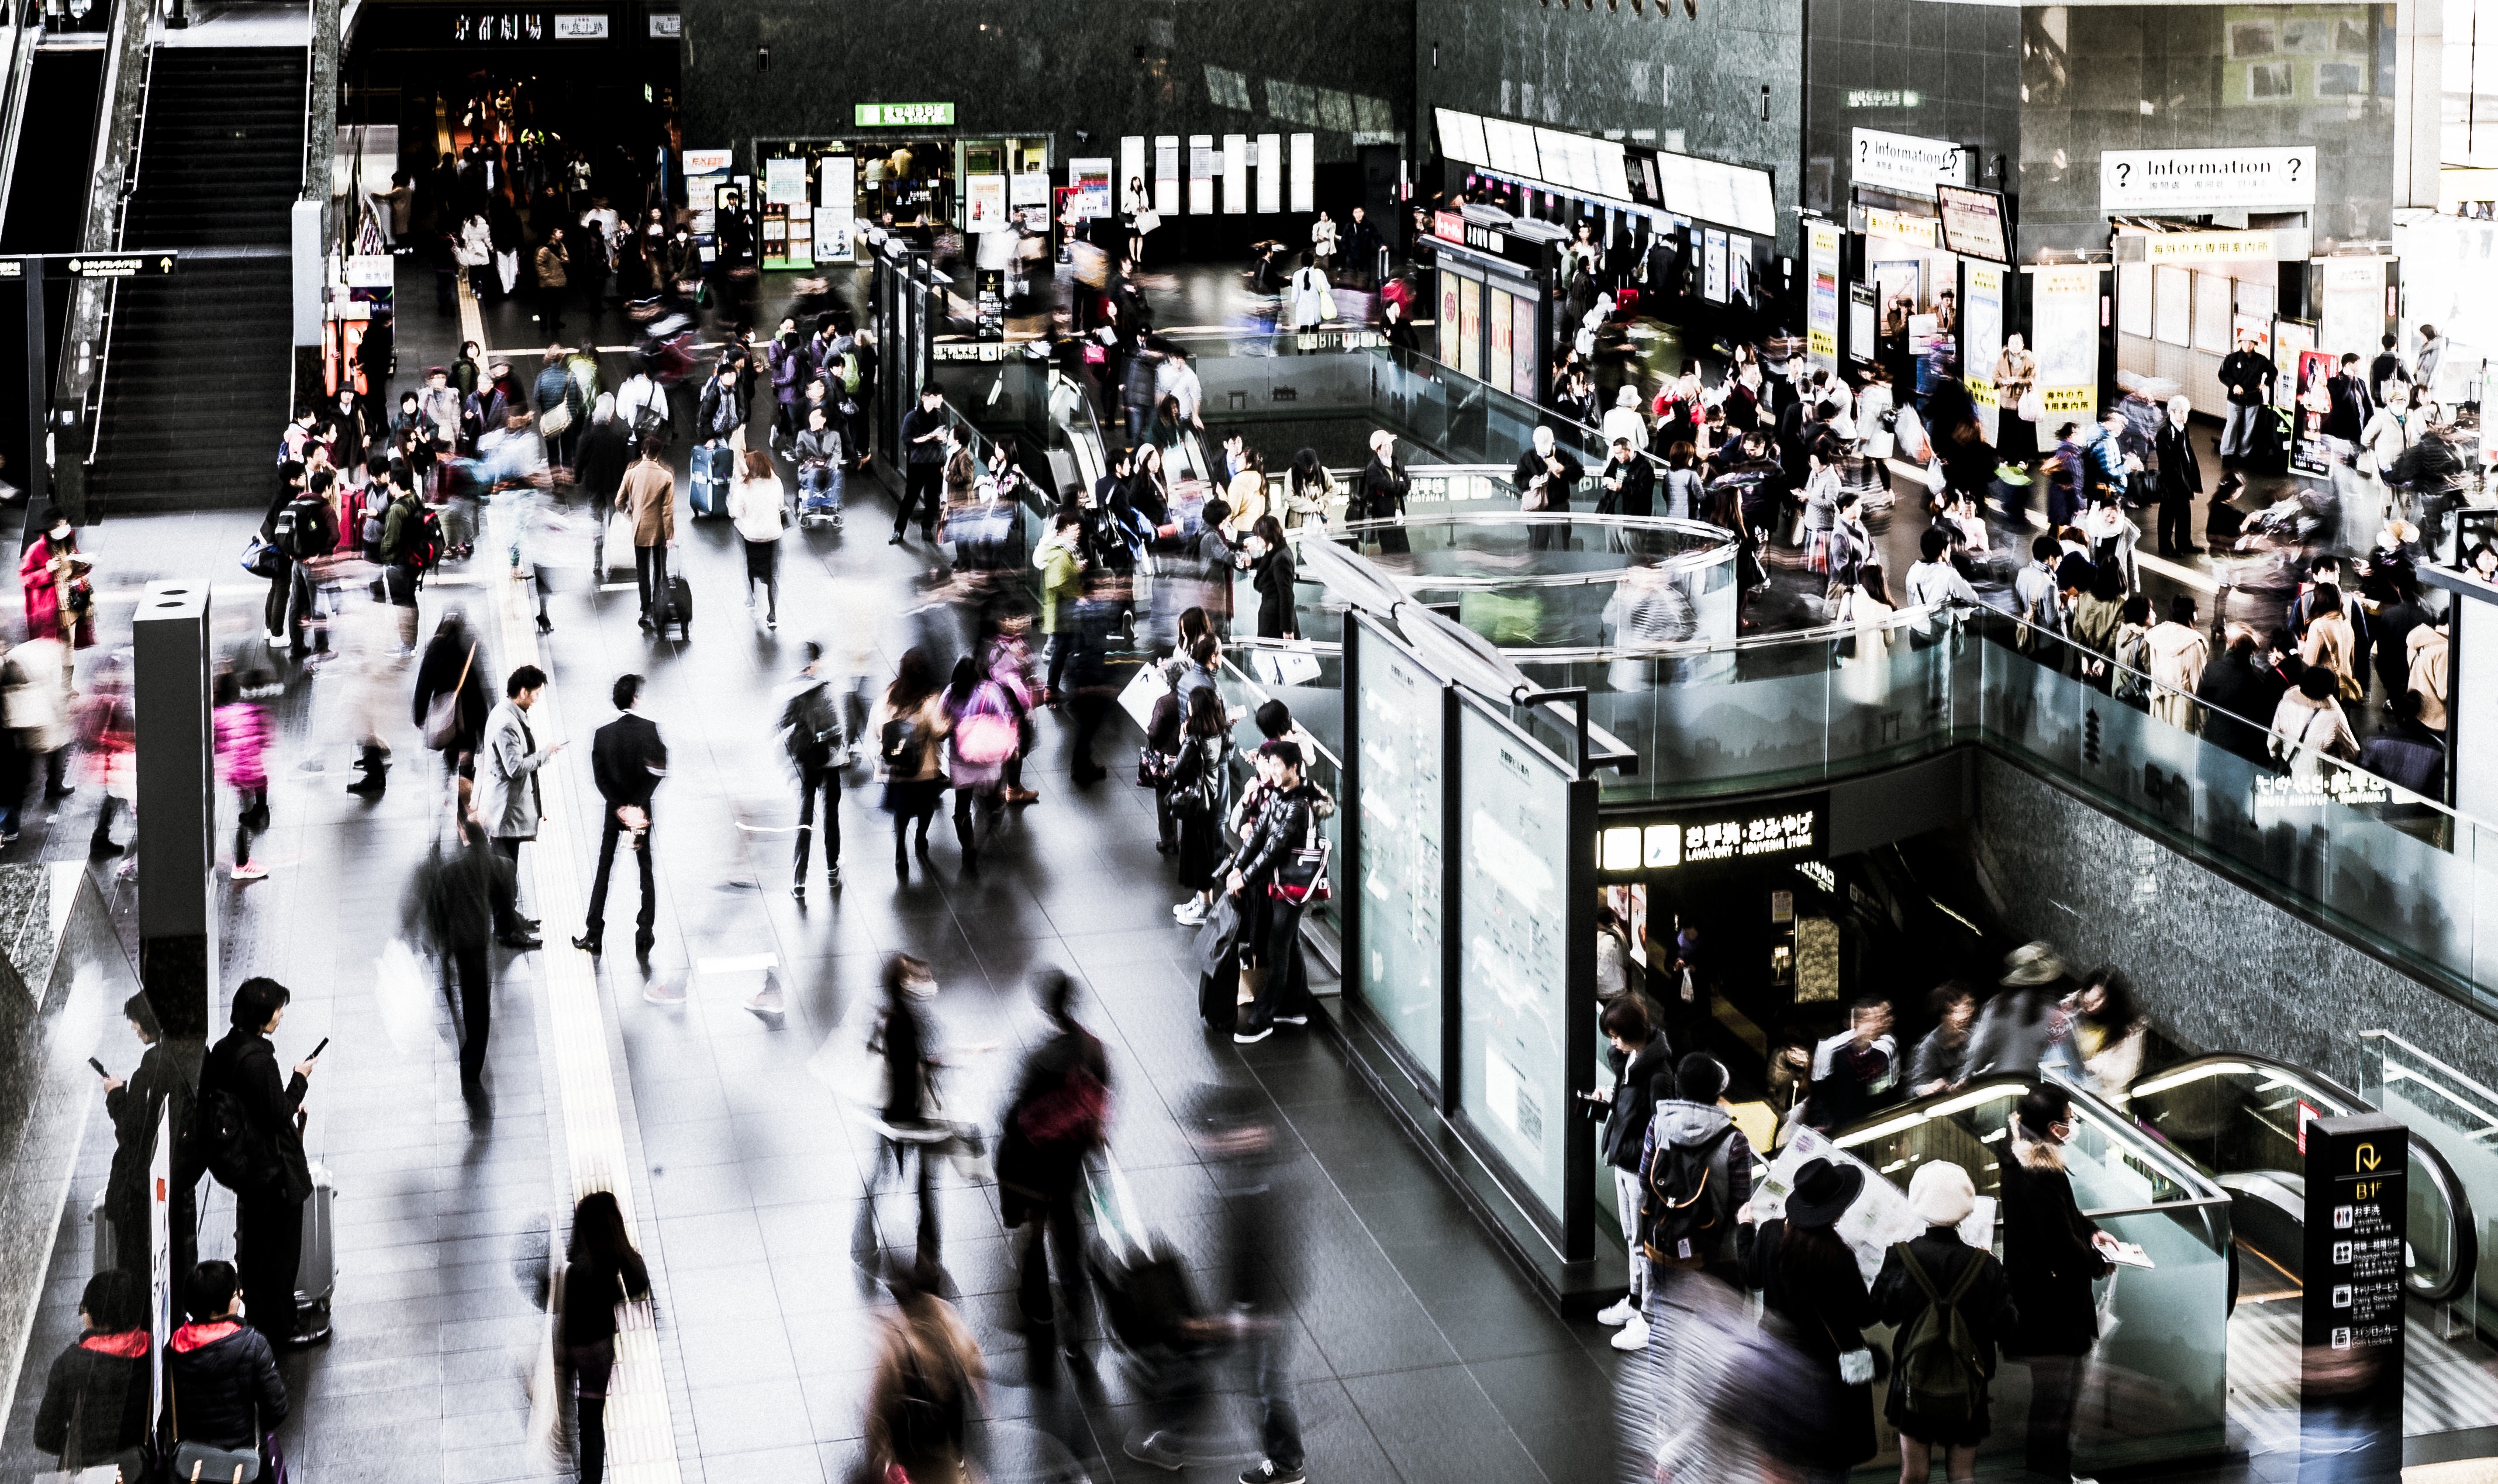
pedestrian, walking, people, street, city, crowd, airport, train station, fashion, public transport, infrastructure